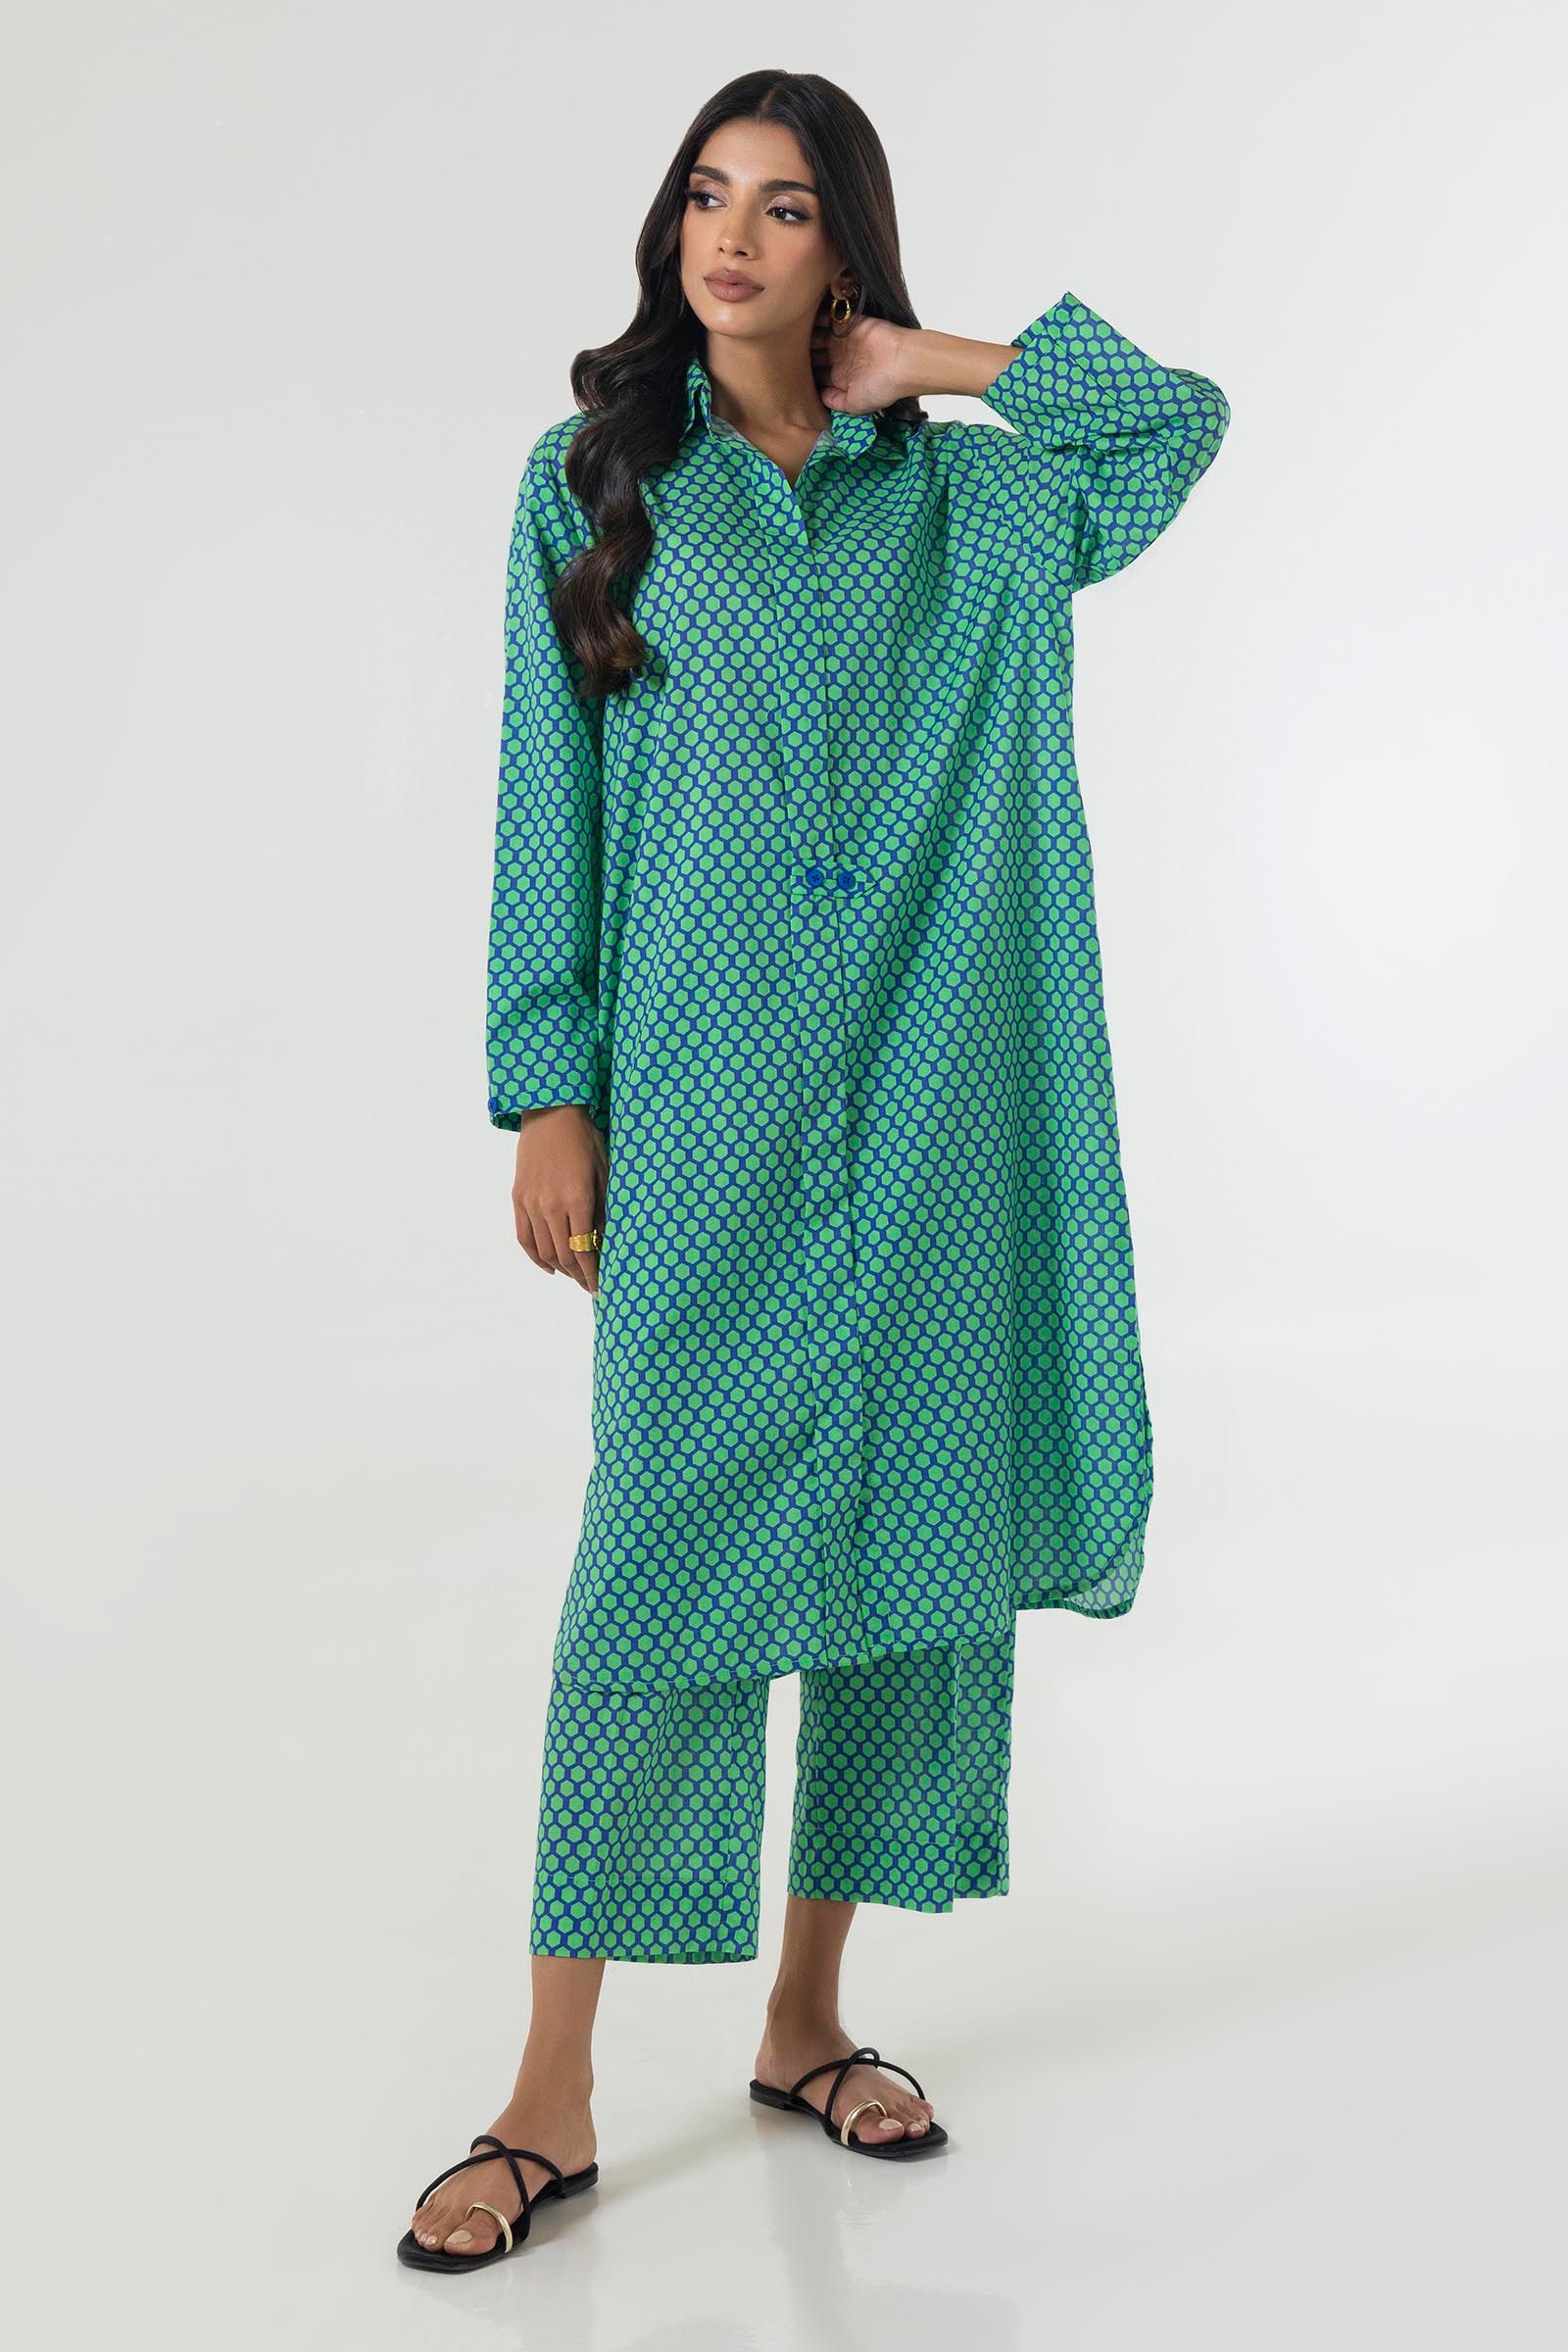
green multi dot pajamas pants